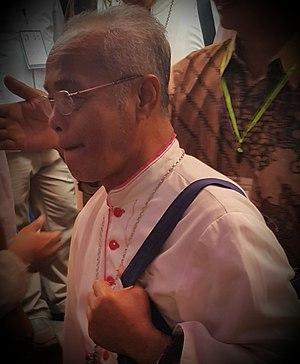
Aloysius Murwito, né le 20 décembre 1950 à Sleman dans la province du territoire spécial de Yogyakarta, est un prélat indonésien, appartenant à l'ordre des frères mineurs, évêque du diocèse d'Agats en Indonésie depuis 2002.